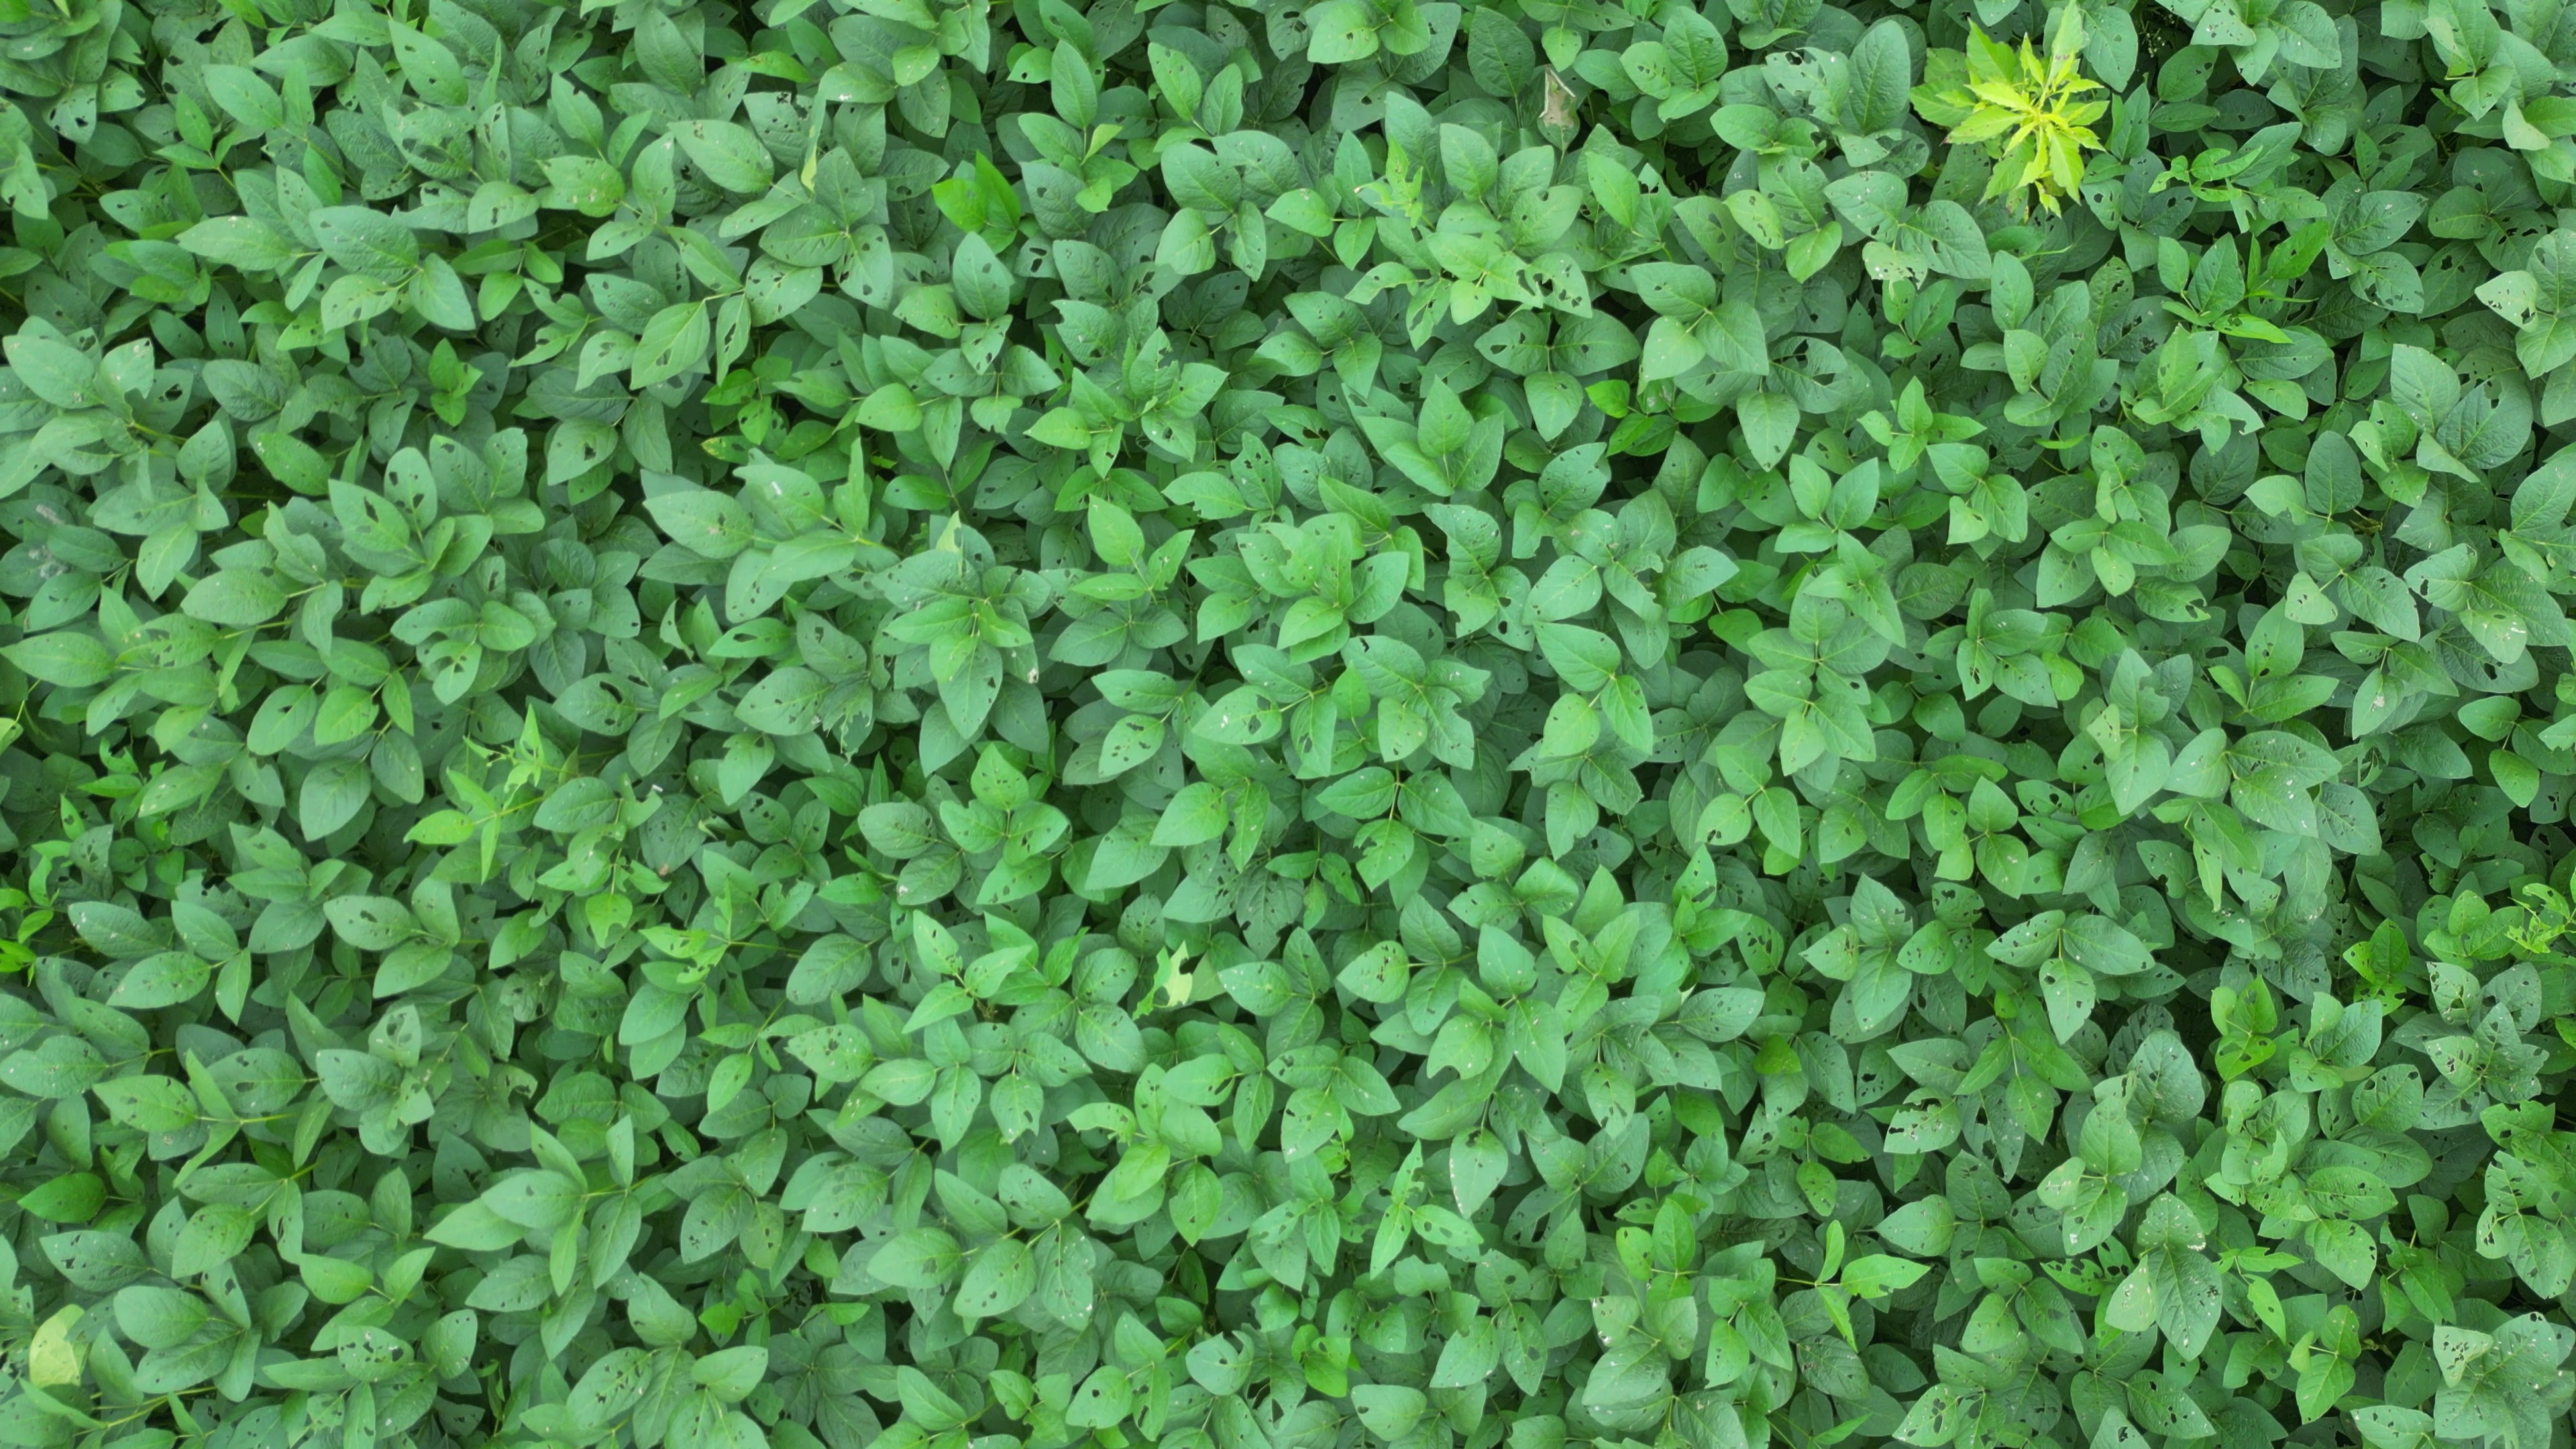
Label: Semilooper_Pest